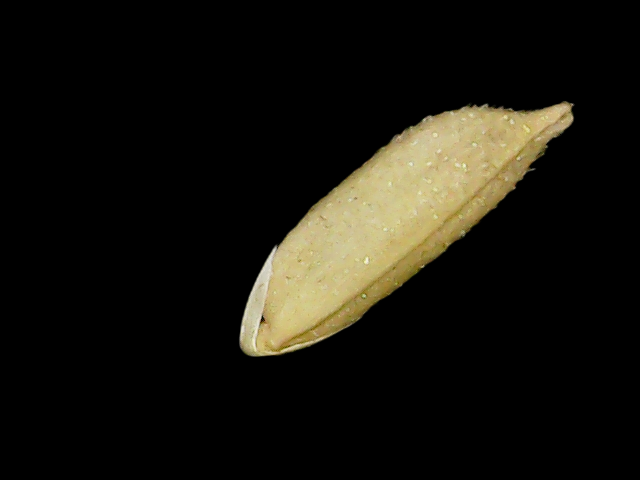
Rice variety: Binadhan12